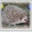
Label: porcupine